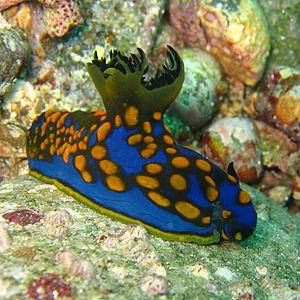
Les Doridina sont l'un des deux sous-ordres des mollusques nudibranches, l'autre étant celui des Cladobranchia.
Les Polyceridae forment une famille de mollusques de l'ordre des nudibranches.
Les Euctenidiacea forment un sous-ordre de mollusques de l'ordre des nudibranches, le second étant celui des Dexiarchia.
Les Polyceroidea forment une super-famille de mollusques de l'ordre des nudibranches.